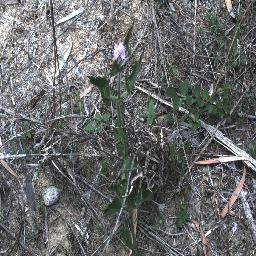
Label: siam_weed